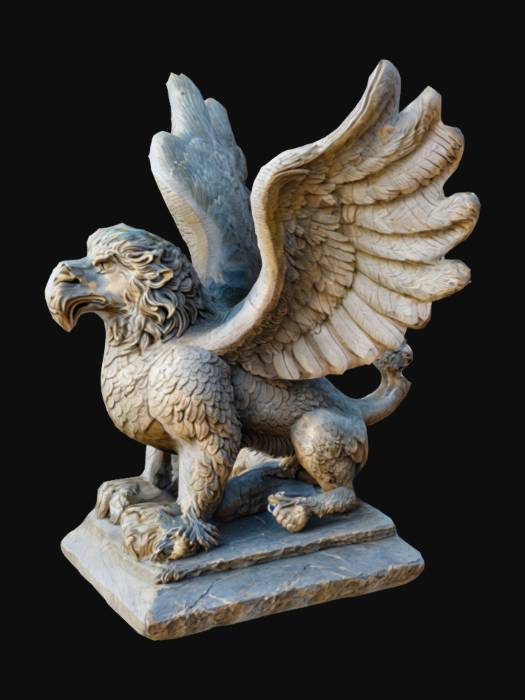
미적 점수 (1~10점): 9